Villabrázaro

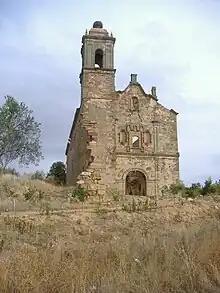
Convento Nuestra Señora del Valle

The first known reference is June 20, 970 and the current building was a Gothic convent in the 14th and 15th century. It is made of stone. The last mass was celebrated there August 27, 1961.